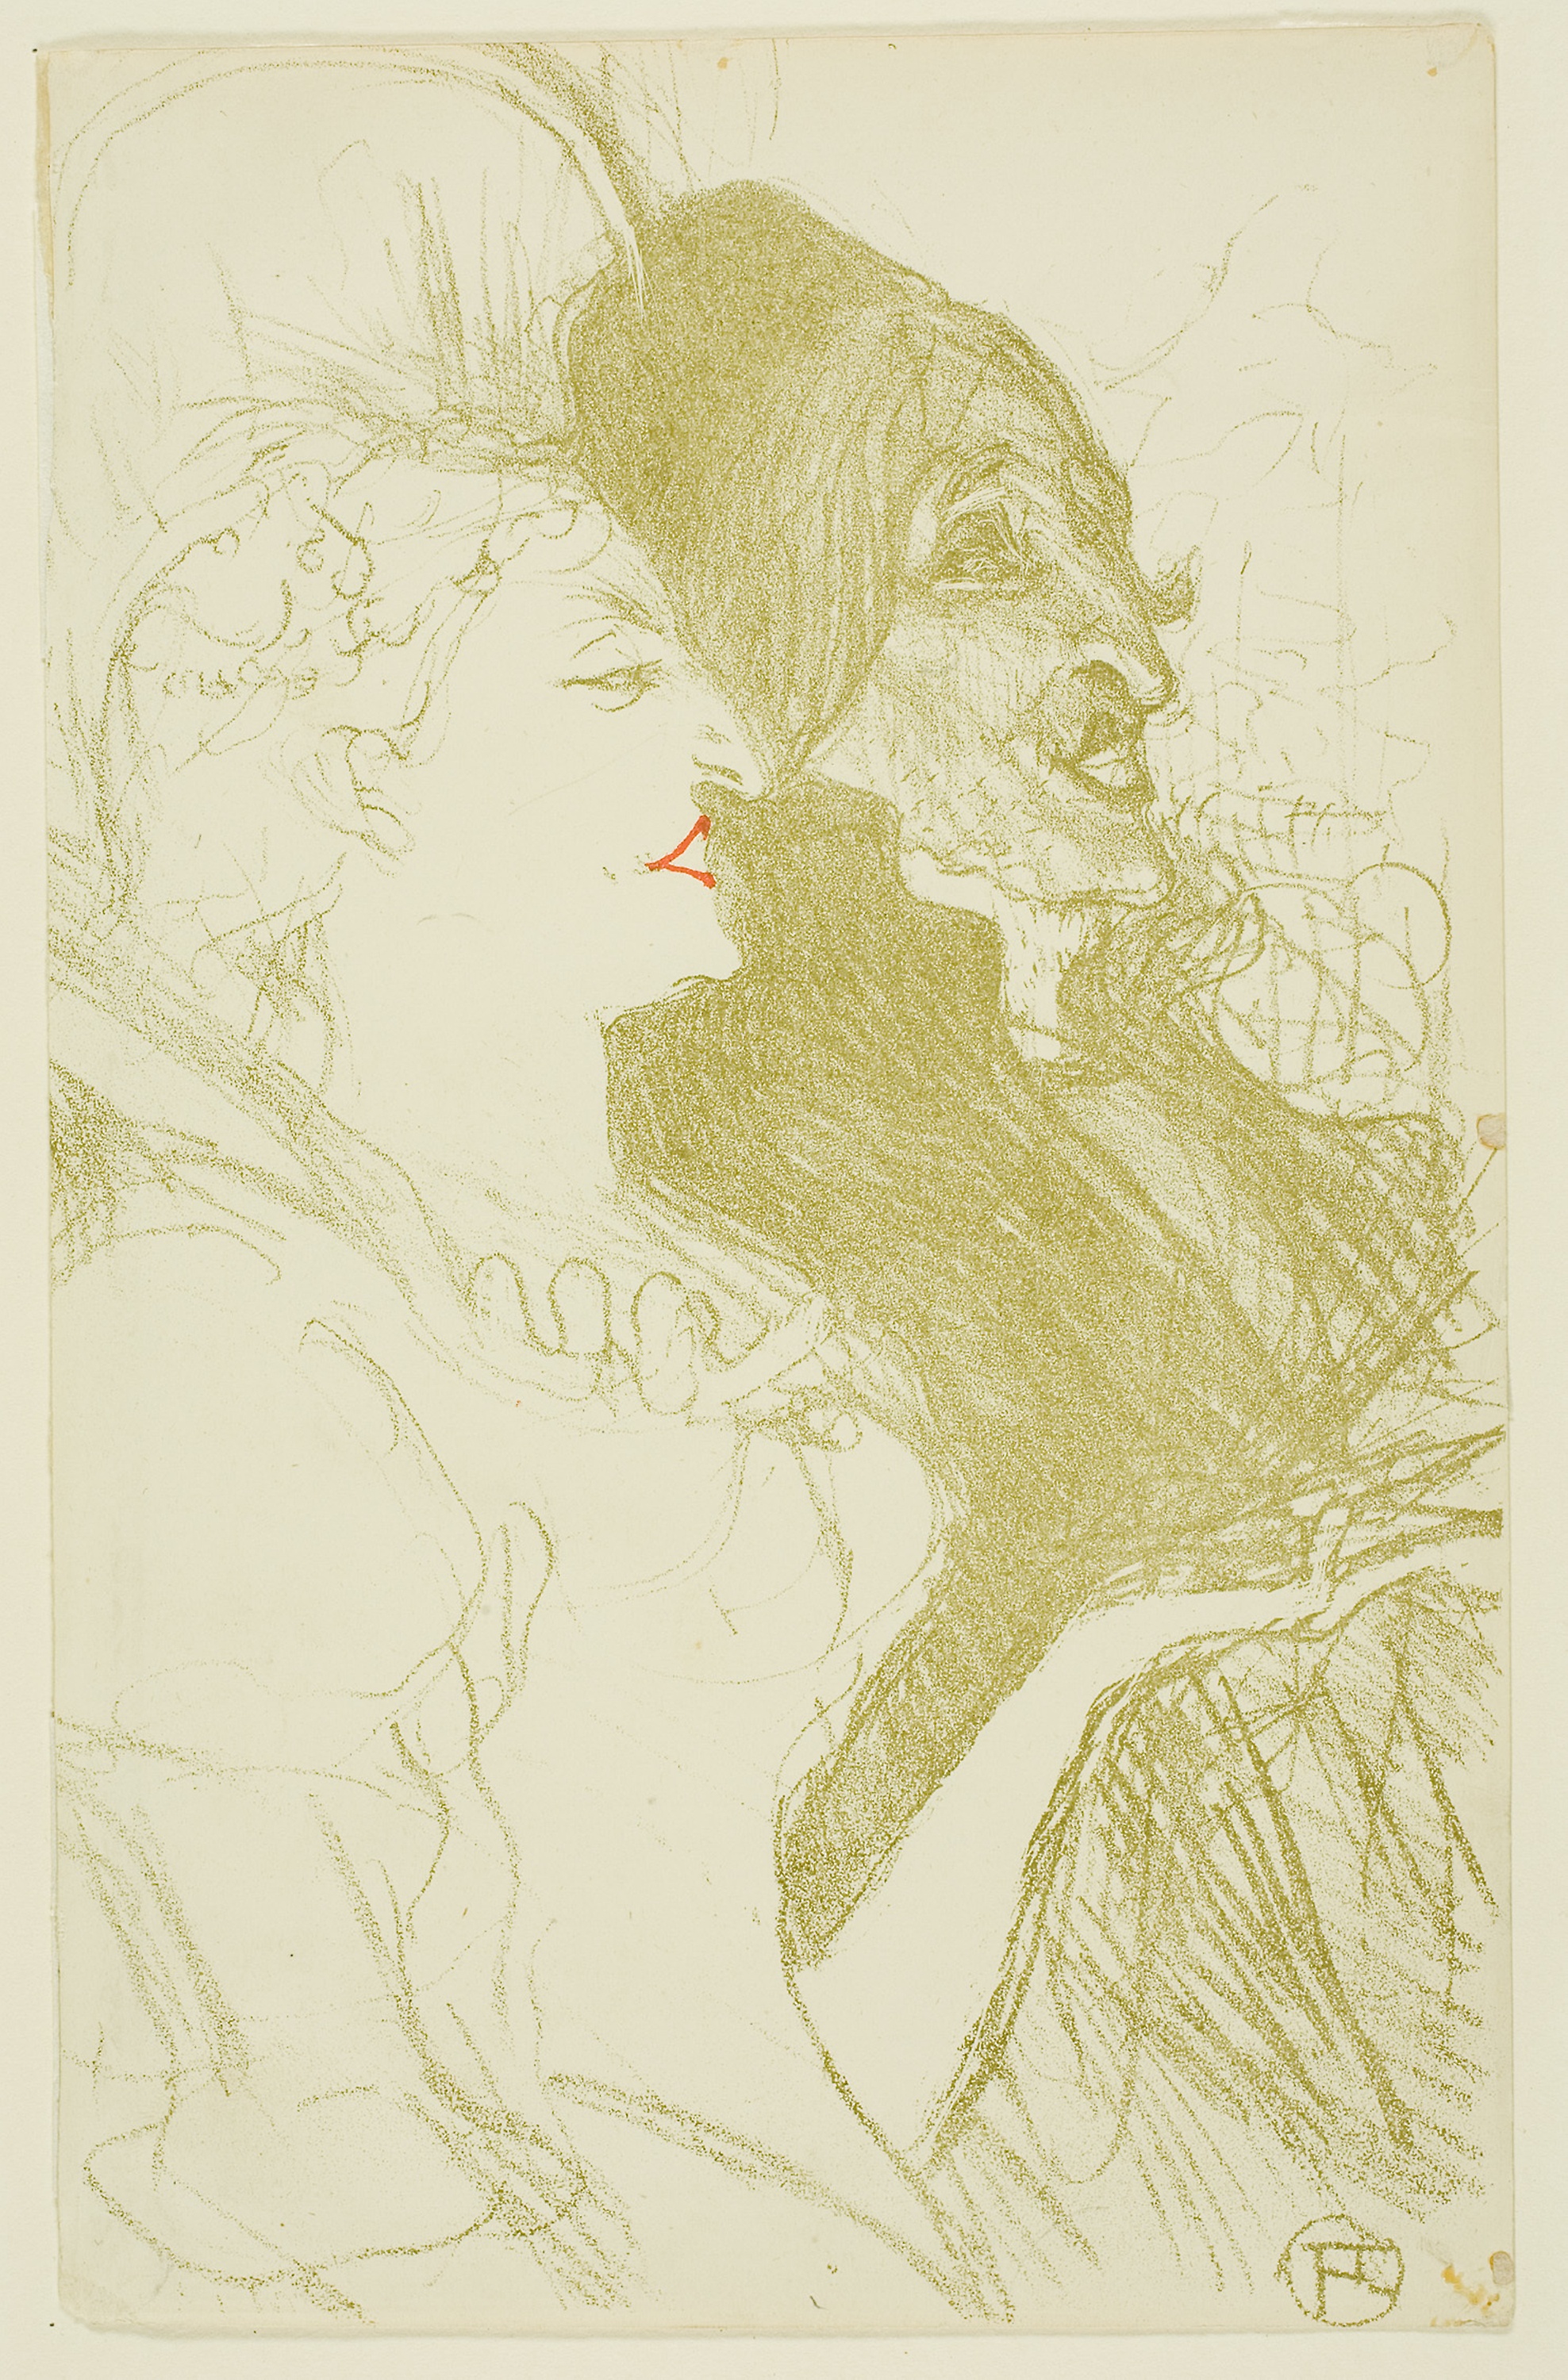
art, drawing, sketch, illustration, portrait, artwork, figure drawing, paper, printmaking, visual arts, self portrait, fictional character, painting